Catalan autonomist campaign of 1918–1919

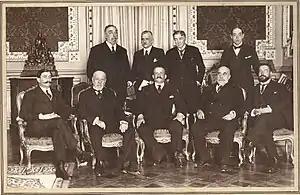
Government presided by the Count of Romanones, seated in the center.

The draft of the bases divided the government between those in favor of negotiating, led by the Count of Romanones, and those in favor of delaying the request, led by President García Prieto and Santiago Alba. The disagreement prevented the continuity of the government and García Prieto resigned —his government had lasted less than a month—. The king then entrusted the formation of the government to the Count of Romanones, the liberal leader who had defended the need to reach an agreement, although he only had the support of the deputies of his own faction. As the historian Ángeles Barrio has pointed out, the main mission of the new government was "to steer the question of autonomy through smoother channels".